Asa Bird Gardiner

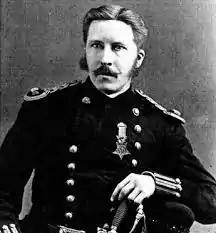
Asa Bird Gardiner (circa 1873)

Asa Bird Gardiner (September 30, 1839 – May 24, 1919) was a controversial American soldier, attorney, and district attorney for New York County (a.k.a. the Borough of Manhattan) from 1898 to 1900.